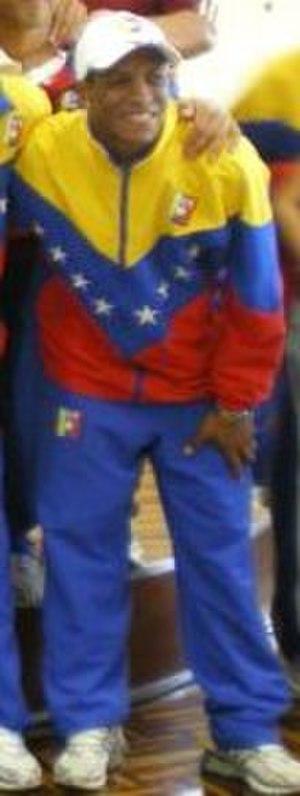
Yonathan Alexander Del Valle Rodríguez, né le 28 mai 1990 à Guacara, est un footballeur international vénézuélien. Il évolue au poste d'ailier au Giresunspor.